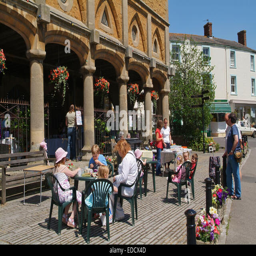
the town showing the duck pond , high street and type of fictional setting